Endorsements in the Australian Marriage Law Postal Survey

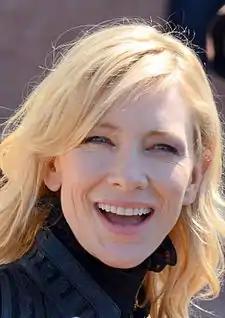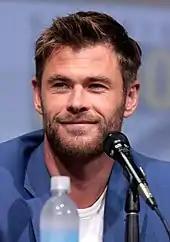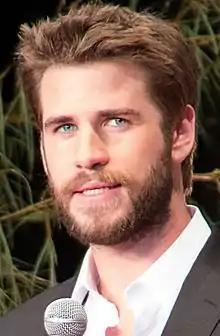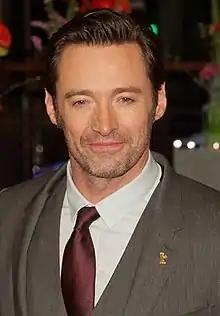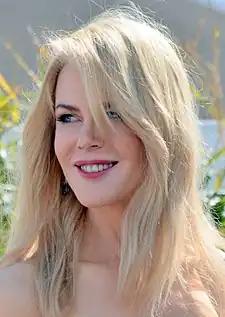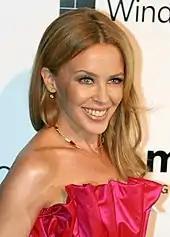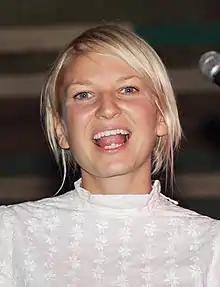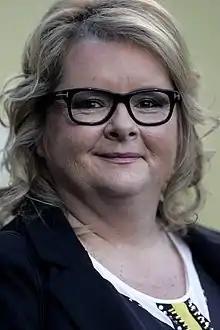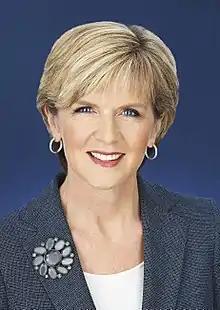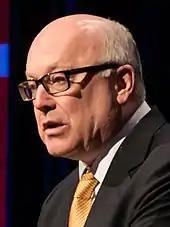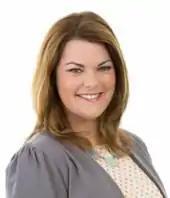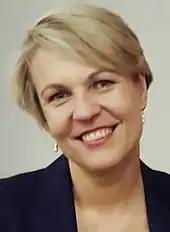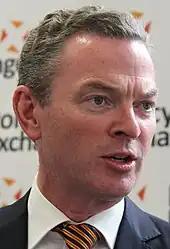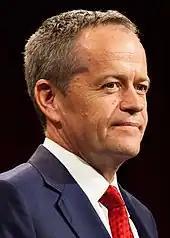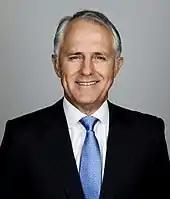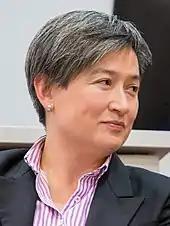
Cate Blanchett
Chris Hemsworth
Liam Hemsworth
Hugh Jackman
Nicole Kidman
Kylie Minogue
Sia
Magda Szubanski
MP Julie Bishop
Attorney-General George Brandis
Senator Sarah Hanson-Young
MP Tanya Plibersek
MP Christopher Pyne
Opposition Leader Bill Shorten
Prime Minister Malcolm Turnbull
Senator Penny Wong
Future Prime Minister Anthony Albanese
A Canberra bus marked with a rainbow as a sign of support from the ACT Government for the city's LGBTIQ community during the Australian Marriage Law Postal Survey period.
Image of the Melbourne rally in August 2017
Israel Folau in 2008

Prior to the postal survey, over 500 Australian faith leaders signed a joint letter asking the Australian Government to enact same-sex marriage. Leaders signing were Anglican, Catholic, Uniting Church, Hindu, Buddhist, Jewish and Muslim.